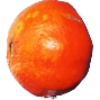
Label: clementine